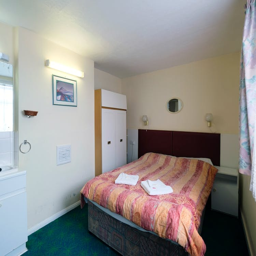
a double room with ensuite bathroom .